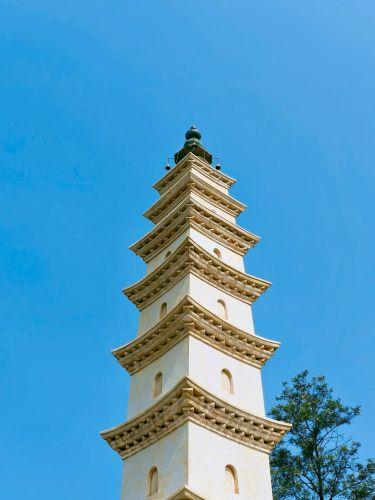
地标名称：文笔塔
所在城市：临沧市·云县